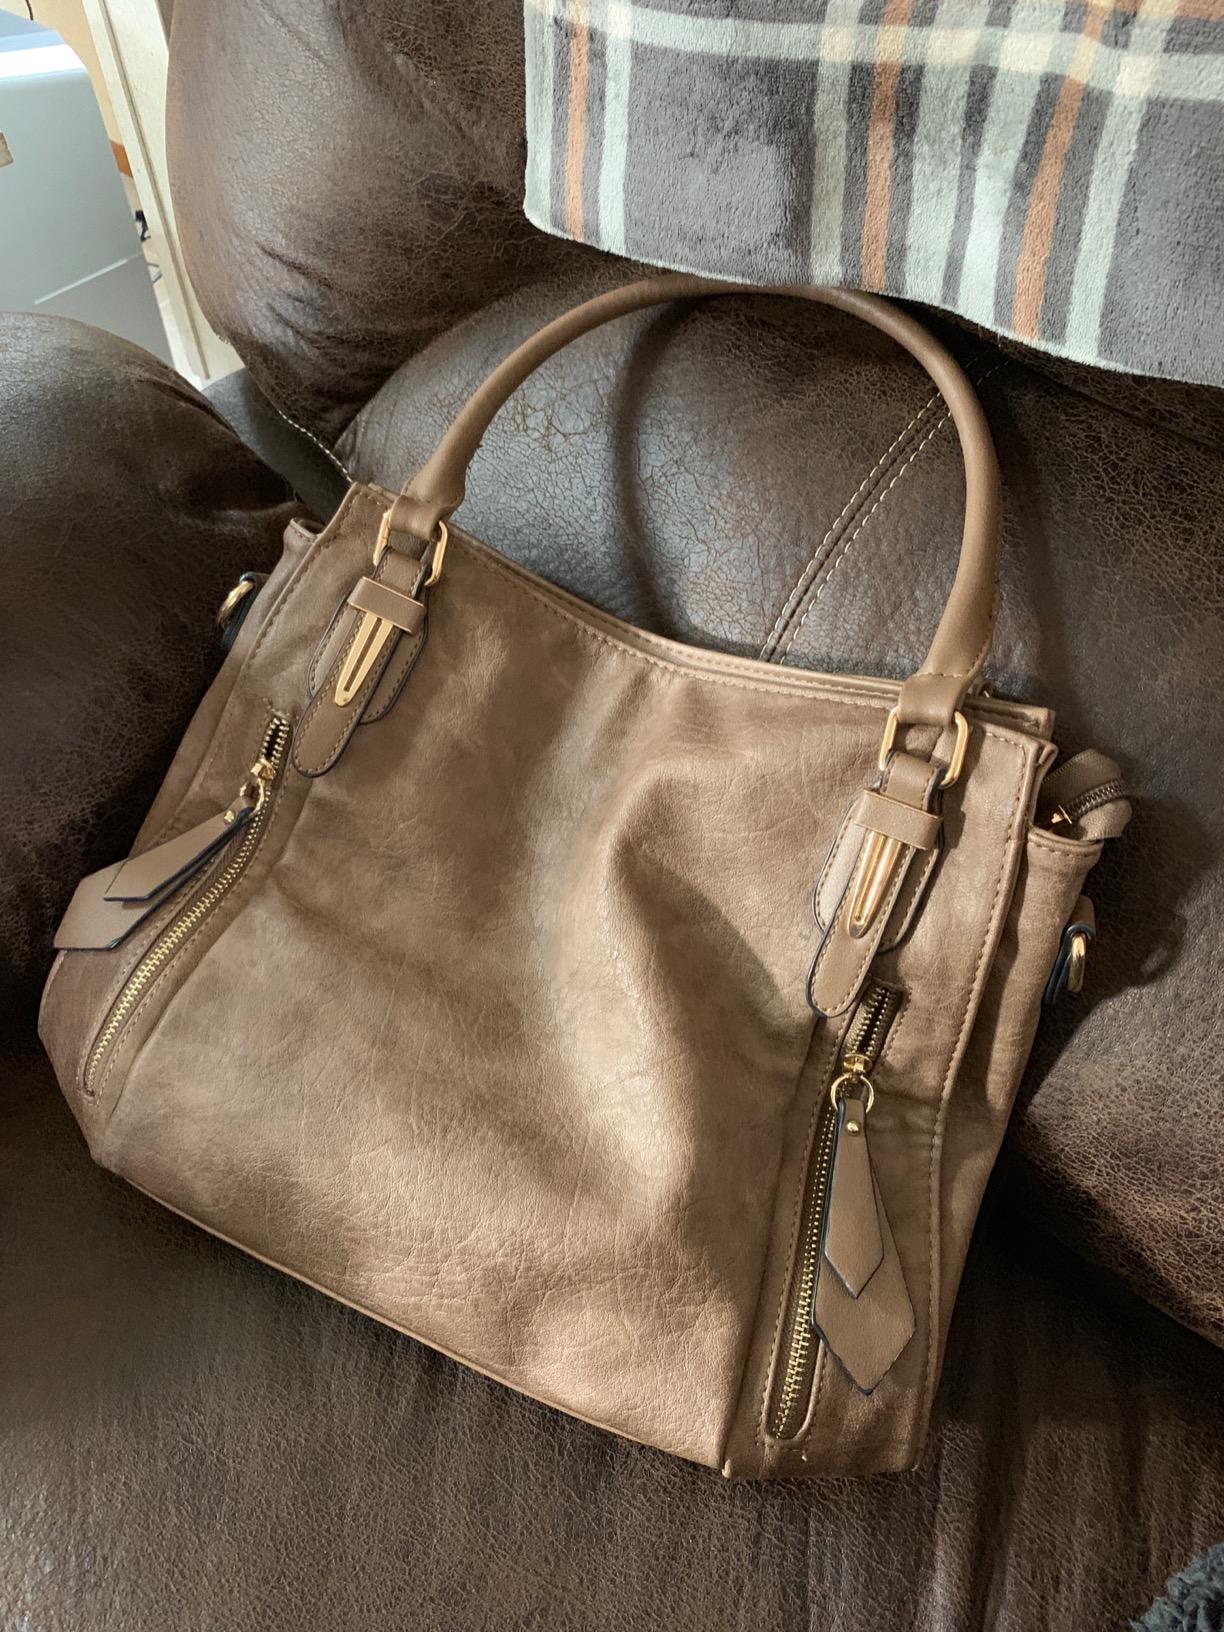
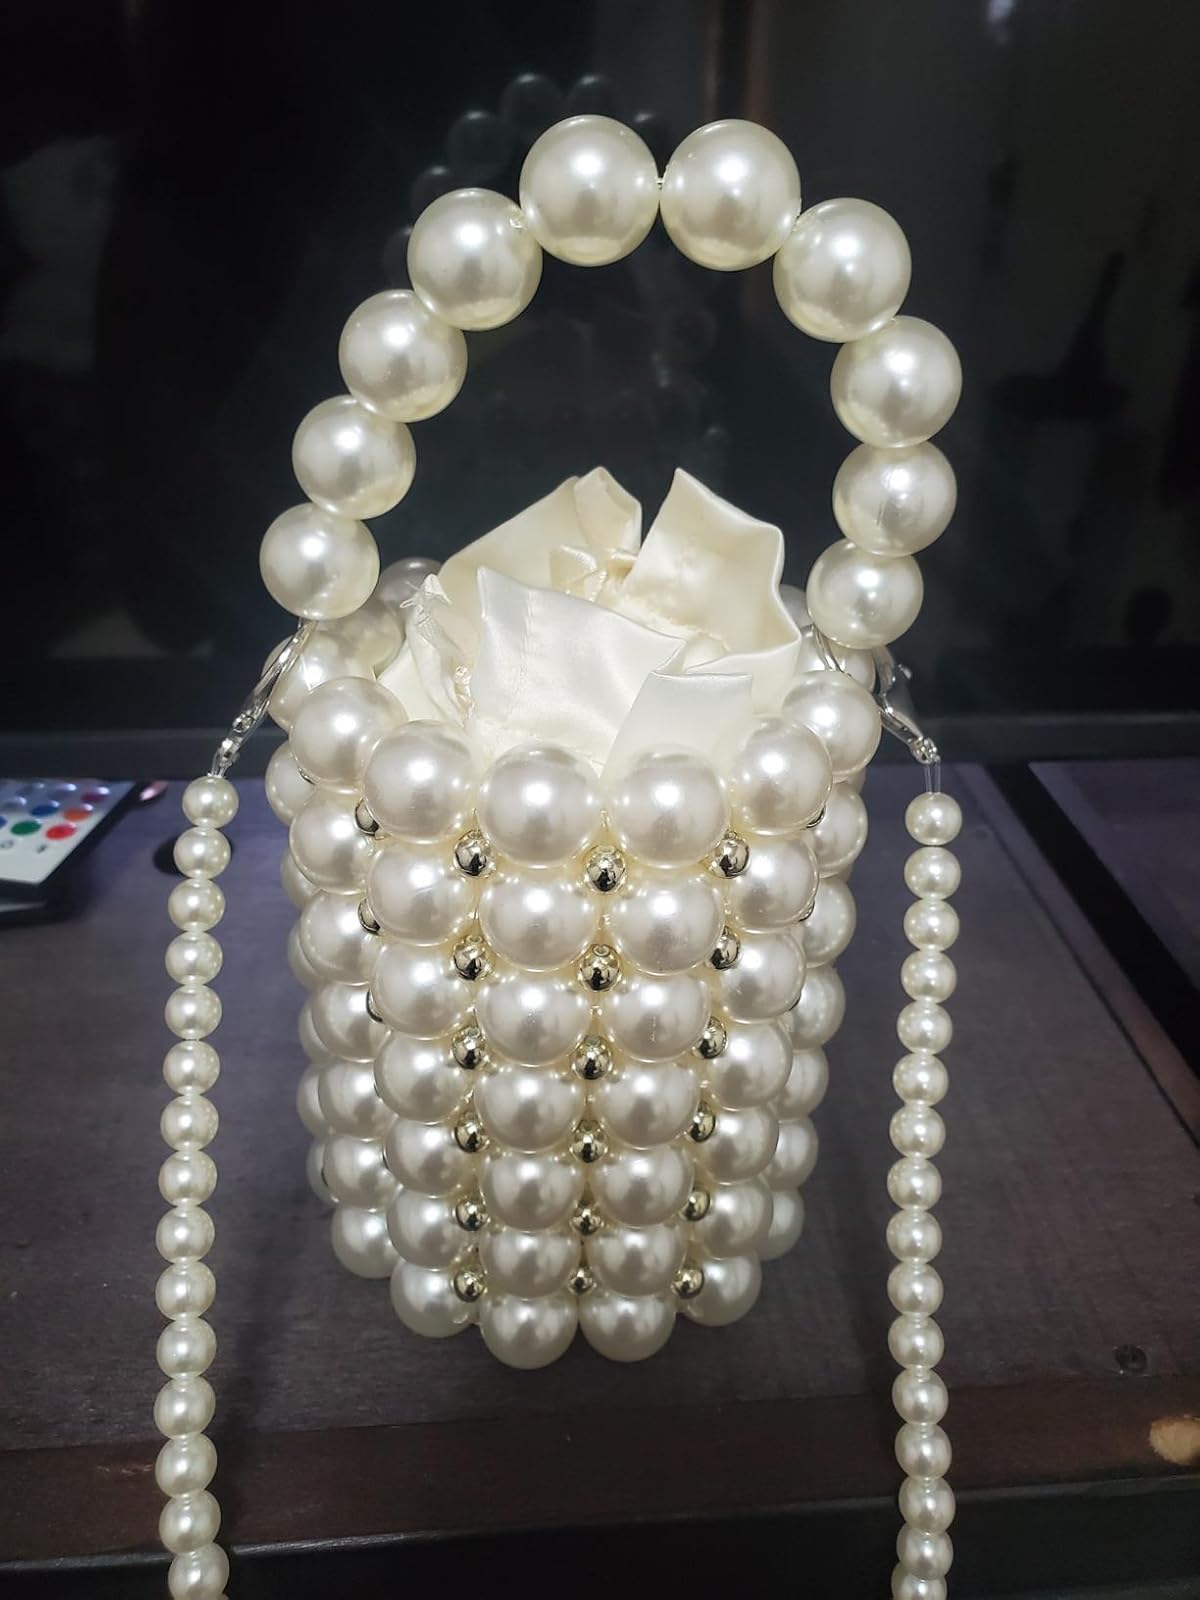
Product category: accessories_handbag
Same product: no